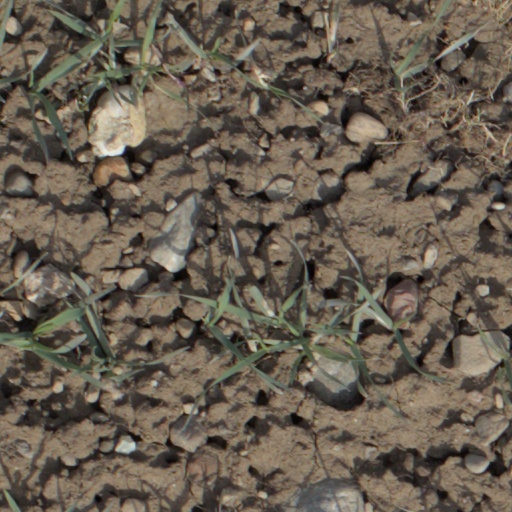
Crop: wheat